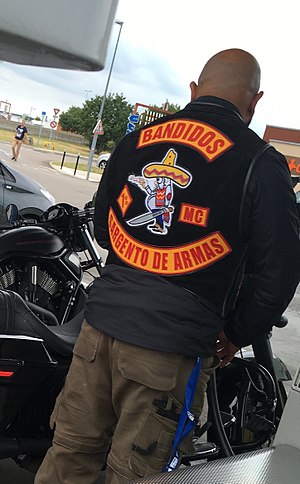
Bandidos
Bandidos' klubhus i Berlin
Bandidos Motorcycle Club, også kendt som Bandido Nation, er en verdensomspændende rockergruppe og kriminel organisation med et globalt medlemskab. Klubben blev dannet i 1966 af Don Chambers i Texas. Dens motto er We are the people our parents warned us about. Det anslås at rockergruppen har 2.500 medlemmer i 210 afdelinger, der er beliggende i 30 lande.